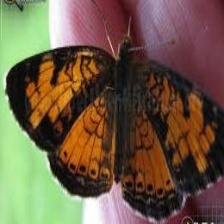
Species: CRECENT